On the Banks of the River of Heaven

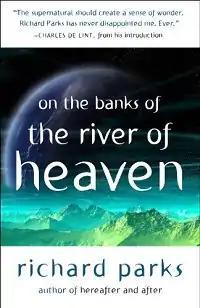
Cover of first edition

On the Banks of the River of Heaven is a collection of fantasy short stories by Richard Parks. It was first published in hardcover by Prime Books in November 2010.